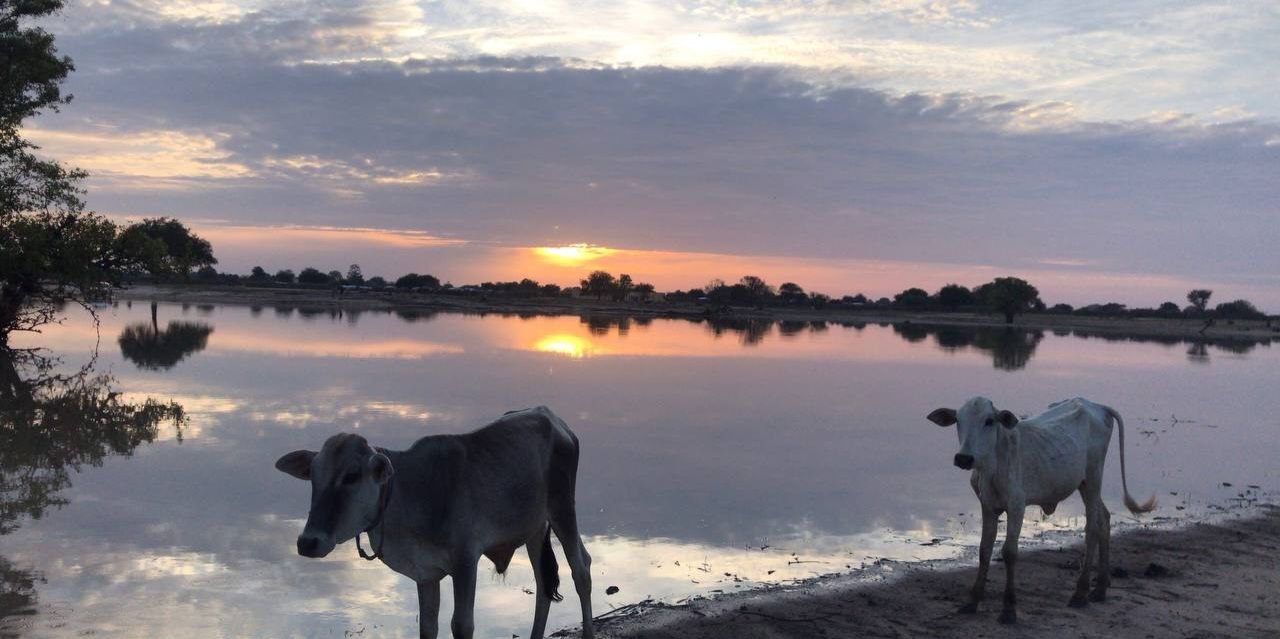
الوصف بالفصحى: بقرتين عند ضفاف النهر أثناء غروب الشمس
الوصف بالعامية السودانية: بقرات بمشو جنب النهر وقت الغروب
التصنيف: Nature & Landscape
التصنيف الفرعي: Agriculture & livestock